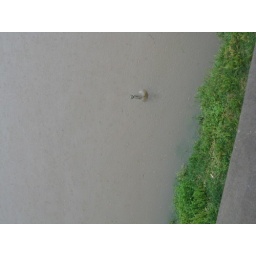
Somebody's message in a bottle floating down the river Sunday before cresting.